Nitrosonium

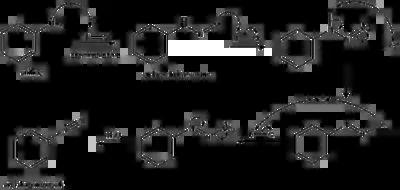
Reaction of nitrosonium with aniline to form a diazonium salt

In organic chemistry, it selectively cleaves ethers and oximes, and couples diarylamines.